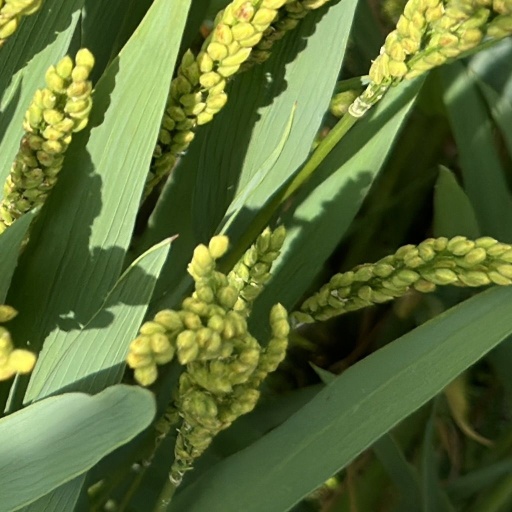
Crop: rice